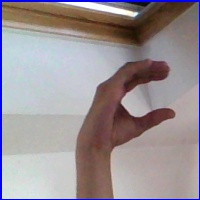
Letra: C